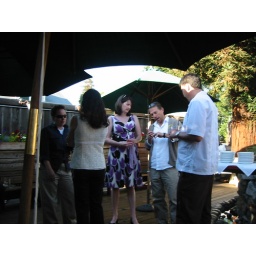
The bride wore purple tulips for the party, the groom wore a white guyabara shirt ironed by my mom